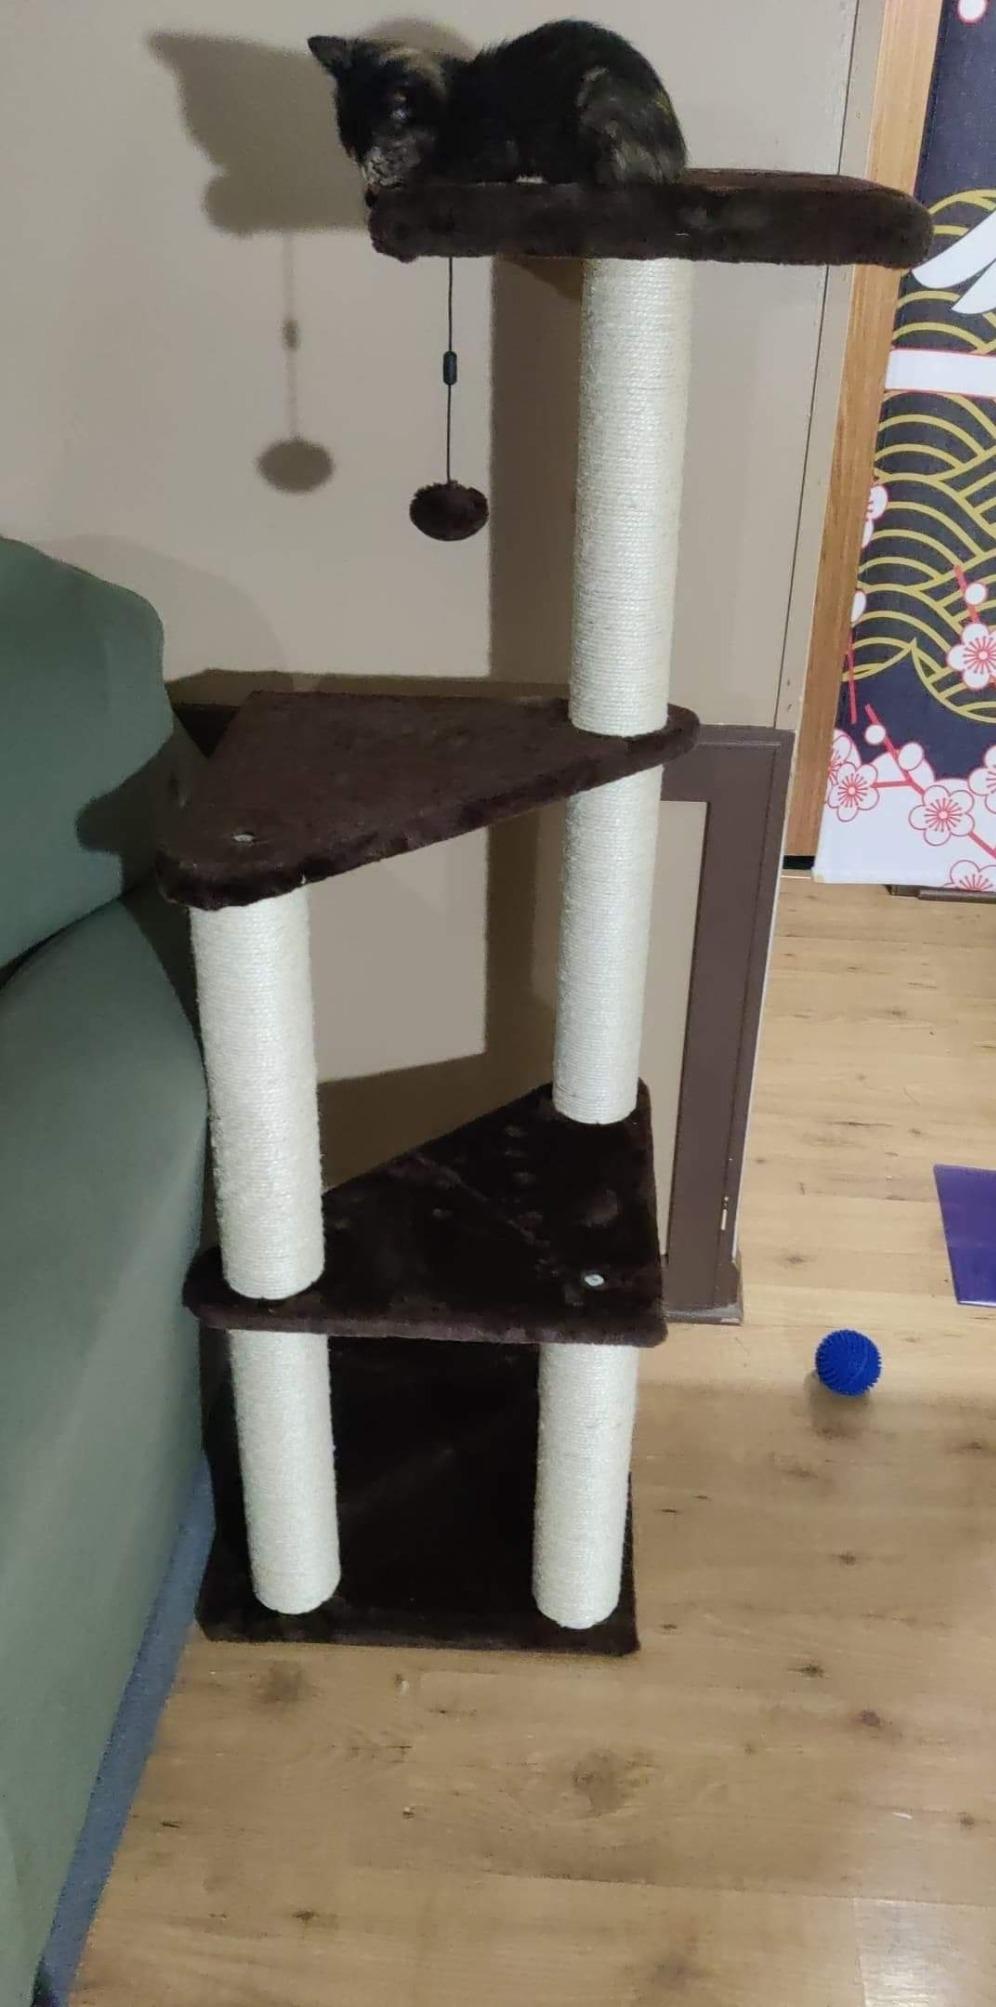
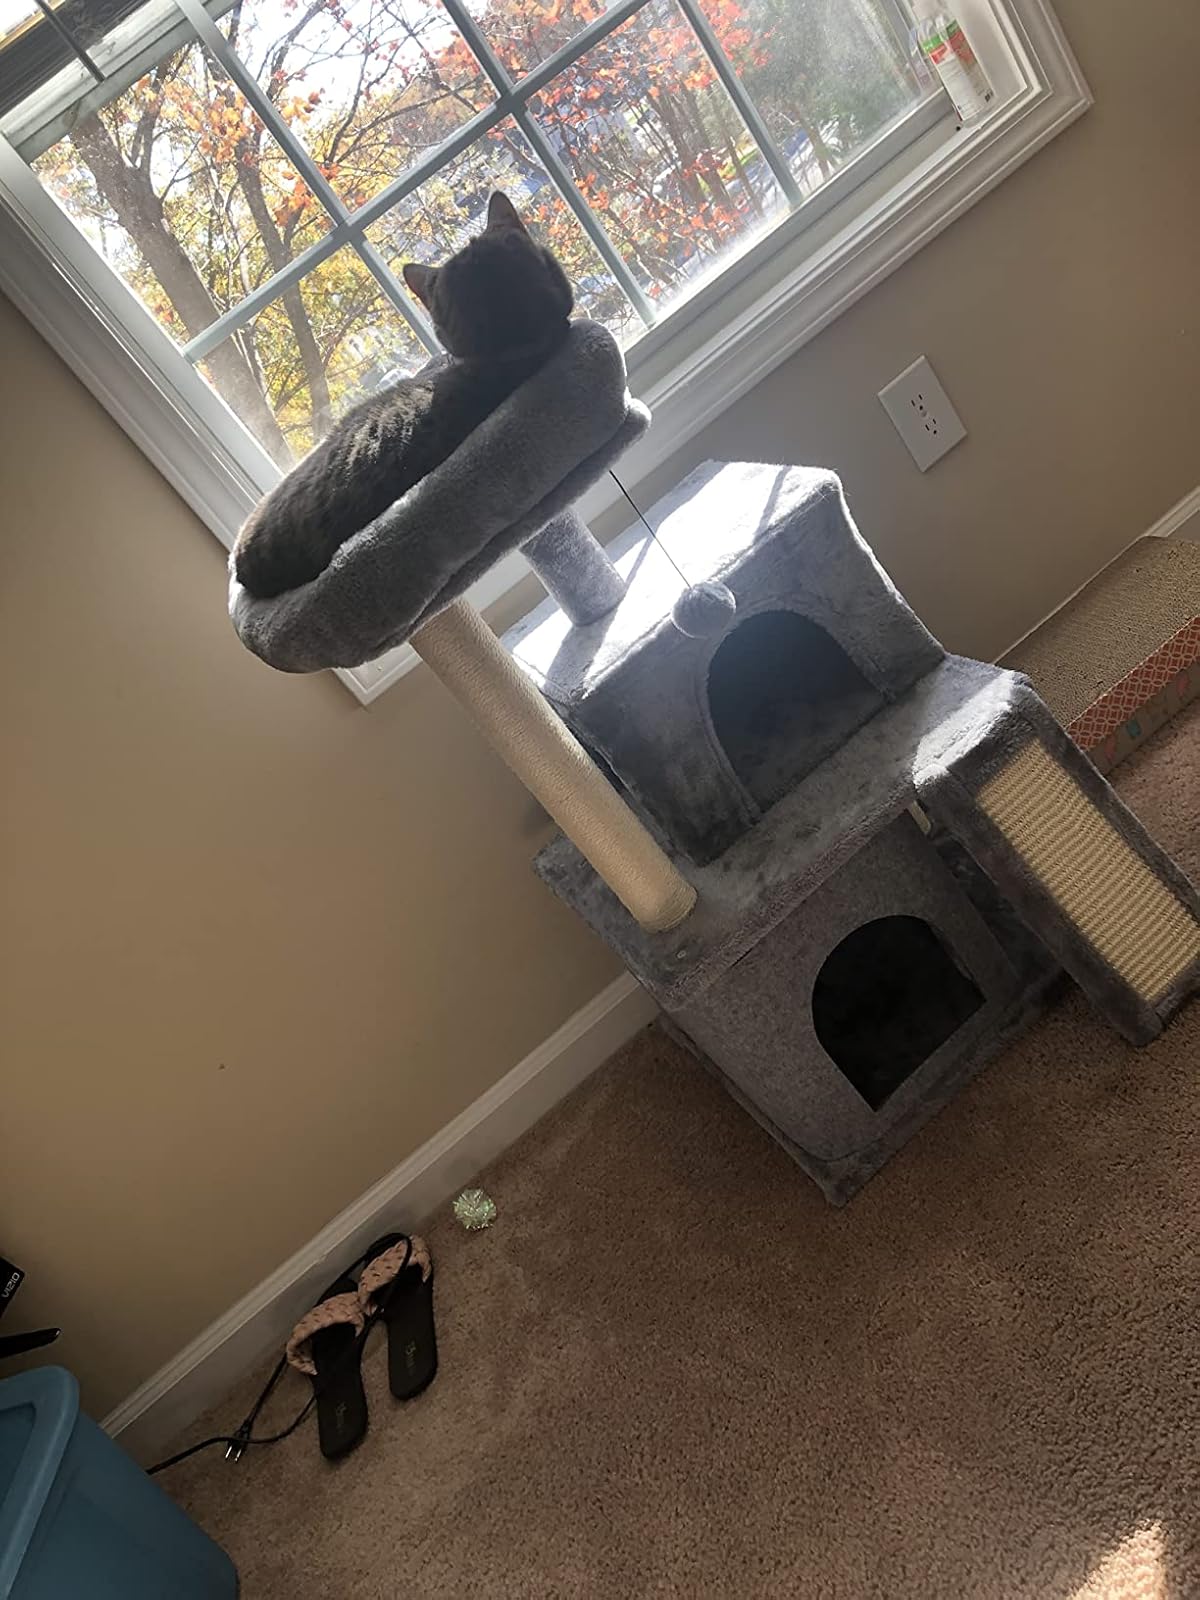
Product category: items_cat tree
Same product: no